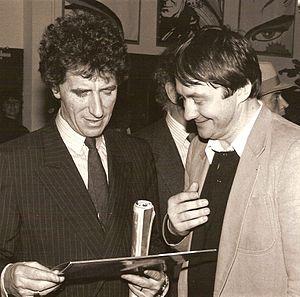
de gauche à droite
Jack Lang, né le 2 septembre 1939 à Mirecourt, est un juriste et homme politique français.
Le ministère de la Culture est créé en France en 1959 par le président Charles de Gaulle, et attribué à André Malraux sous le nom de « ministère d'État chargé des Affaires culturelles ». À cette même époque, de nombreux pays se sont également dotés d'un ministère de la Culture. Le ministère est traditionnellement appelé, d'après son adresse principale, « rue de Valois ».